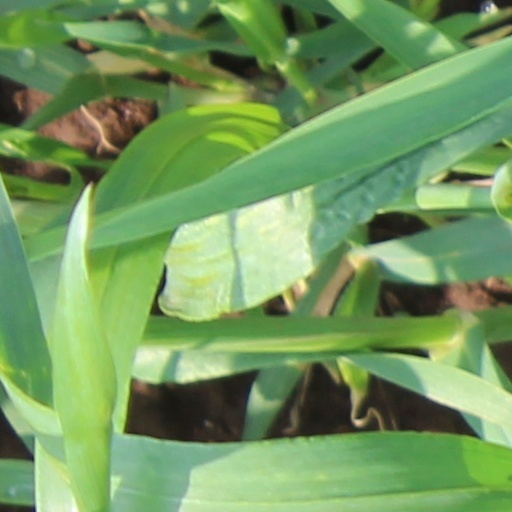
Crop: wheat